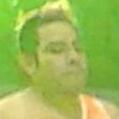
Age: 32